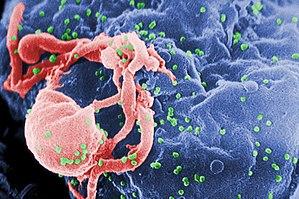
Virus HIV fixé sur un lymphocyte vu en microscopie électronique (fausses couleurs, le VIH est en vert). Bahasa Indonesia: HIV yang baru memperbanyak diri tampak bermunculan sebagai bulatan-bulatan kecil (diwarnai hijau) pada permukaan limfosit setelah menyerang sel tersebut
Luc Montagnier, né le 18 août 1932 à Chabris, est un biologiste virologue français. Entré au Centre national de la recherche scientifique en 1960, dont il deviendra plus tard directeur émérite de recherche, il a été professeur à l’Institut Pasteur, où il a dirigé l’unité d’oncologie virale de 1972 à 2000, professeur et directeur du Centre de biologie moléculaire et cellulaire au Queens College de l'université de la ville New York, avant de prendre la direction d'un institut de recherche à l'Université Jiao-tong de Shanghai. Il est membre de plusieurs Académies des sciences et de médecine.